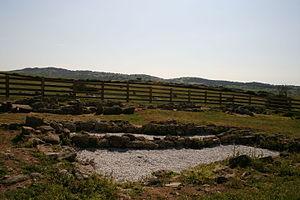
Les sites archéologiques de Colmenar Viejo sont notables en raison des découvertes de la période hispano-wisigothique, remontant aux VIᵉ, VIIᵉ et VIIIᵉ siècles, qui y ont été effectuées.